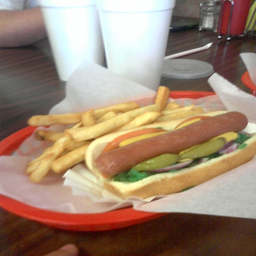
A hot dog on a bun sitting next to french fries.
This meal includes a well garnished hot dog and French fries.
A hot dog and fries in a basket by some drinks.
A hot dog and french fries sitting on a plate.
A hot dog and fries are served in a plastic tray.